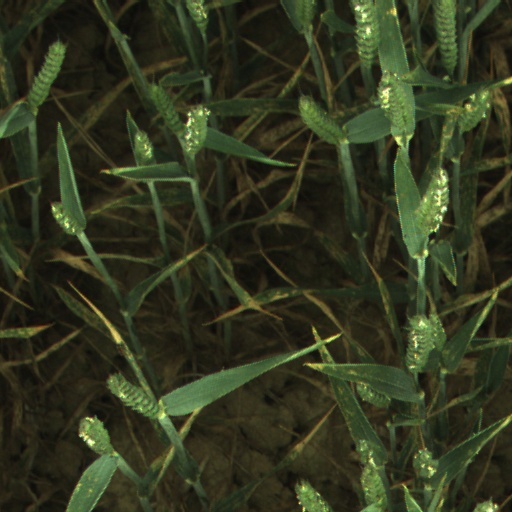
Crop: wheat